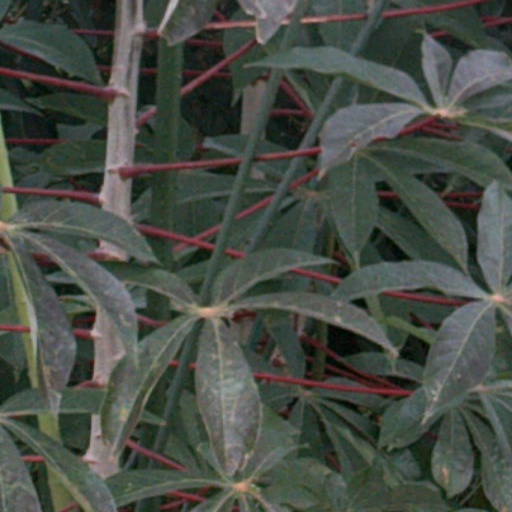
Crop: cassava